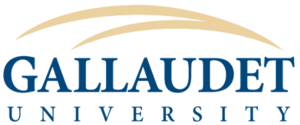
L'université Gallaudet est une université semi-publique, fondée en 1864, destinée aux sourds et malentendants, située à Washington. Elle fut la première institution d'enseignement supérieur destinée aux sourds, et est toujours la seule université au monde dans laquelle tous les programmes et services sont spécifiquement conçus pour les sourds et malentendants. L'université doit son nom à Thomas Hopkins Gallaudet, une personnalité marquante de l'éducation destinée aux sourds. L'enseignement de l'université est bilingue, langue des signes américaine et anglais. Bien qu'il n'y ait pas d'exigence spécifique en ce qui concerne la langue des signes à l'entrée de l'université, beaucoup de programmes d'enseignement de troisième cycle demandent des compétences en langue des signes.